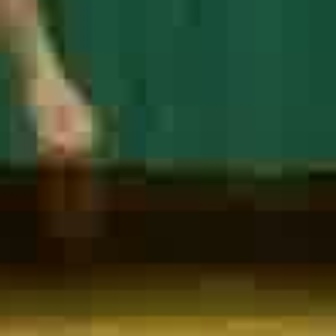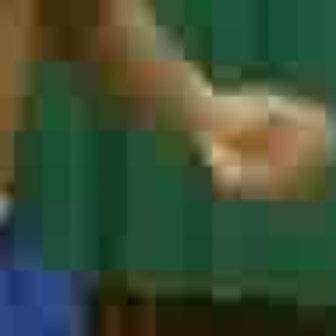
  Please identify the target specified by the bounding box [8,64,99,156] in the first image and locate it in the second image. Return the coordinates in [x_min,y_min,x_max,y_max] format.
Answer: [187,64,335,212]